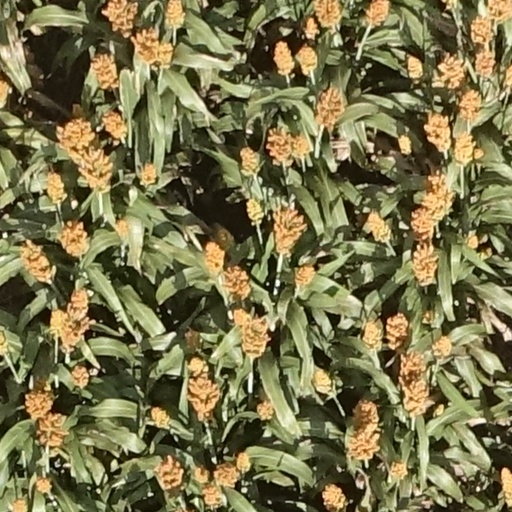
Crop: sorghum